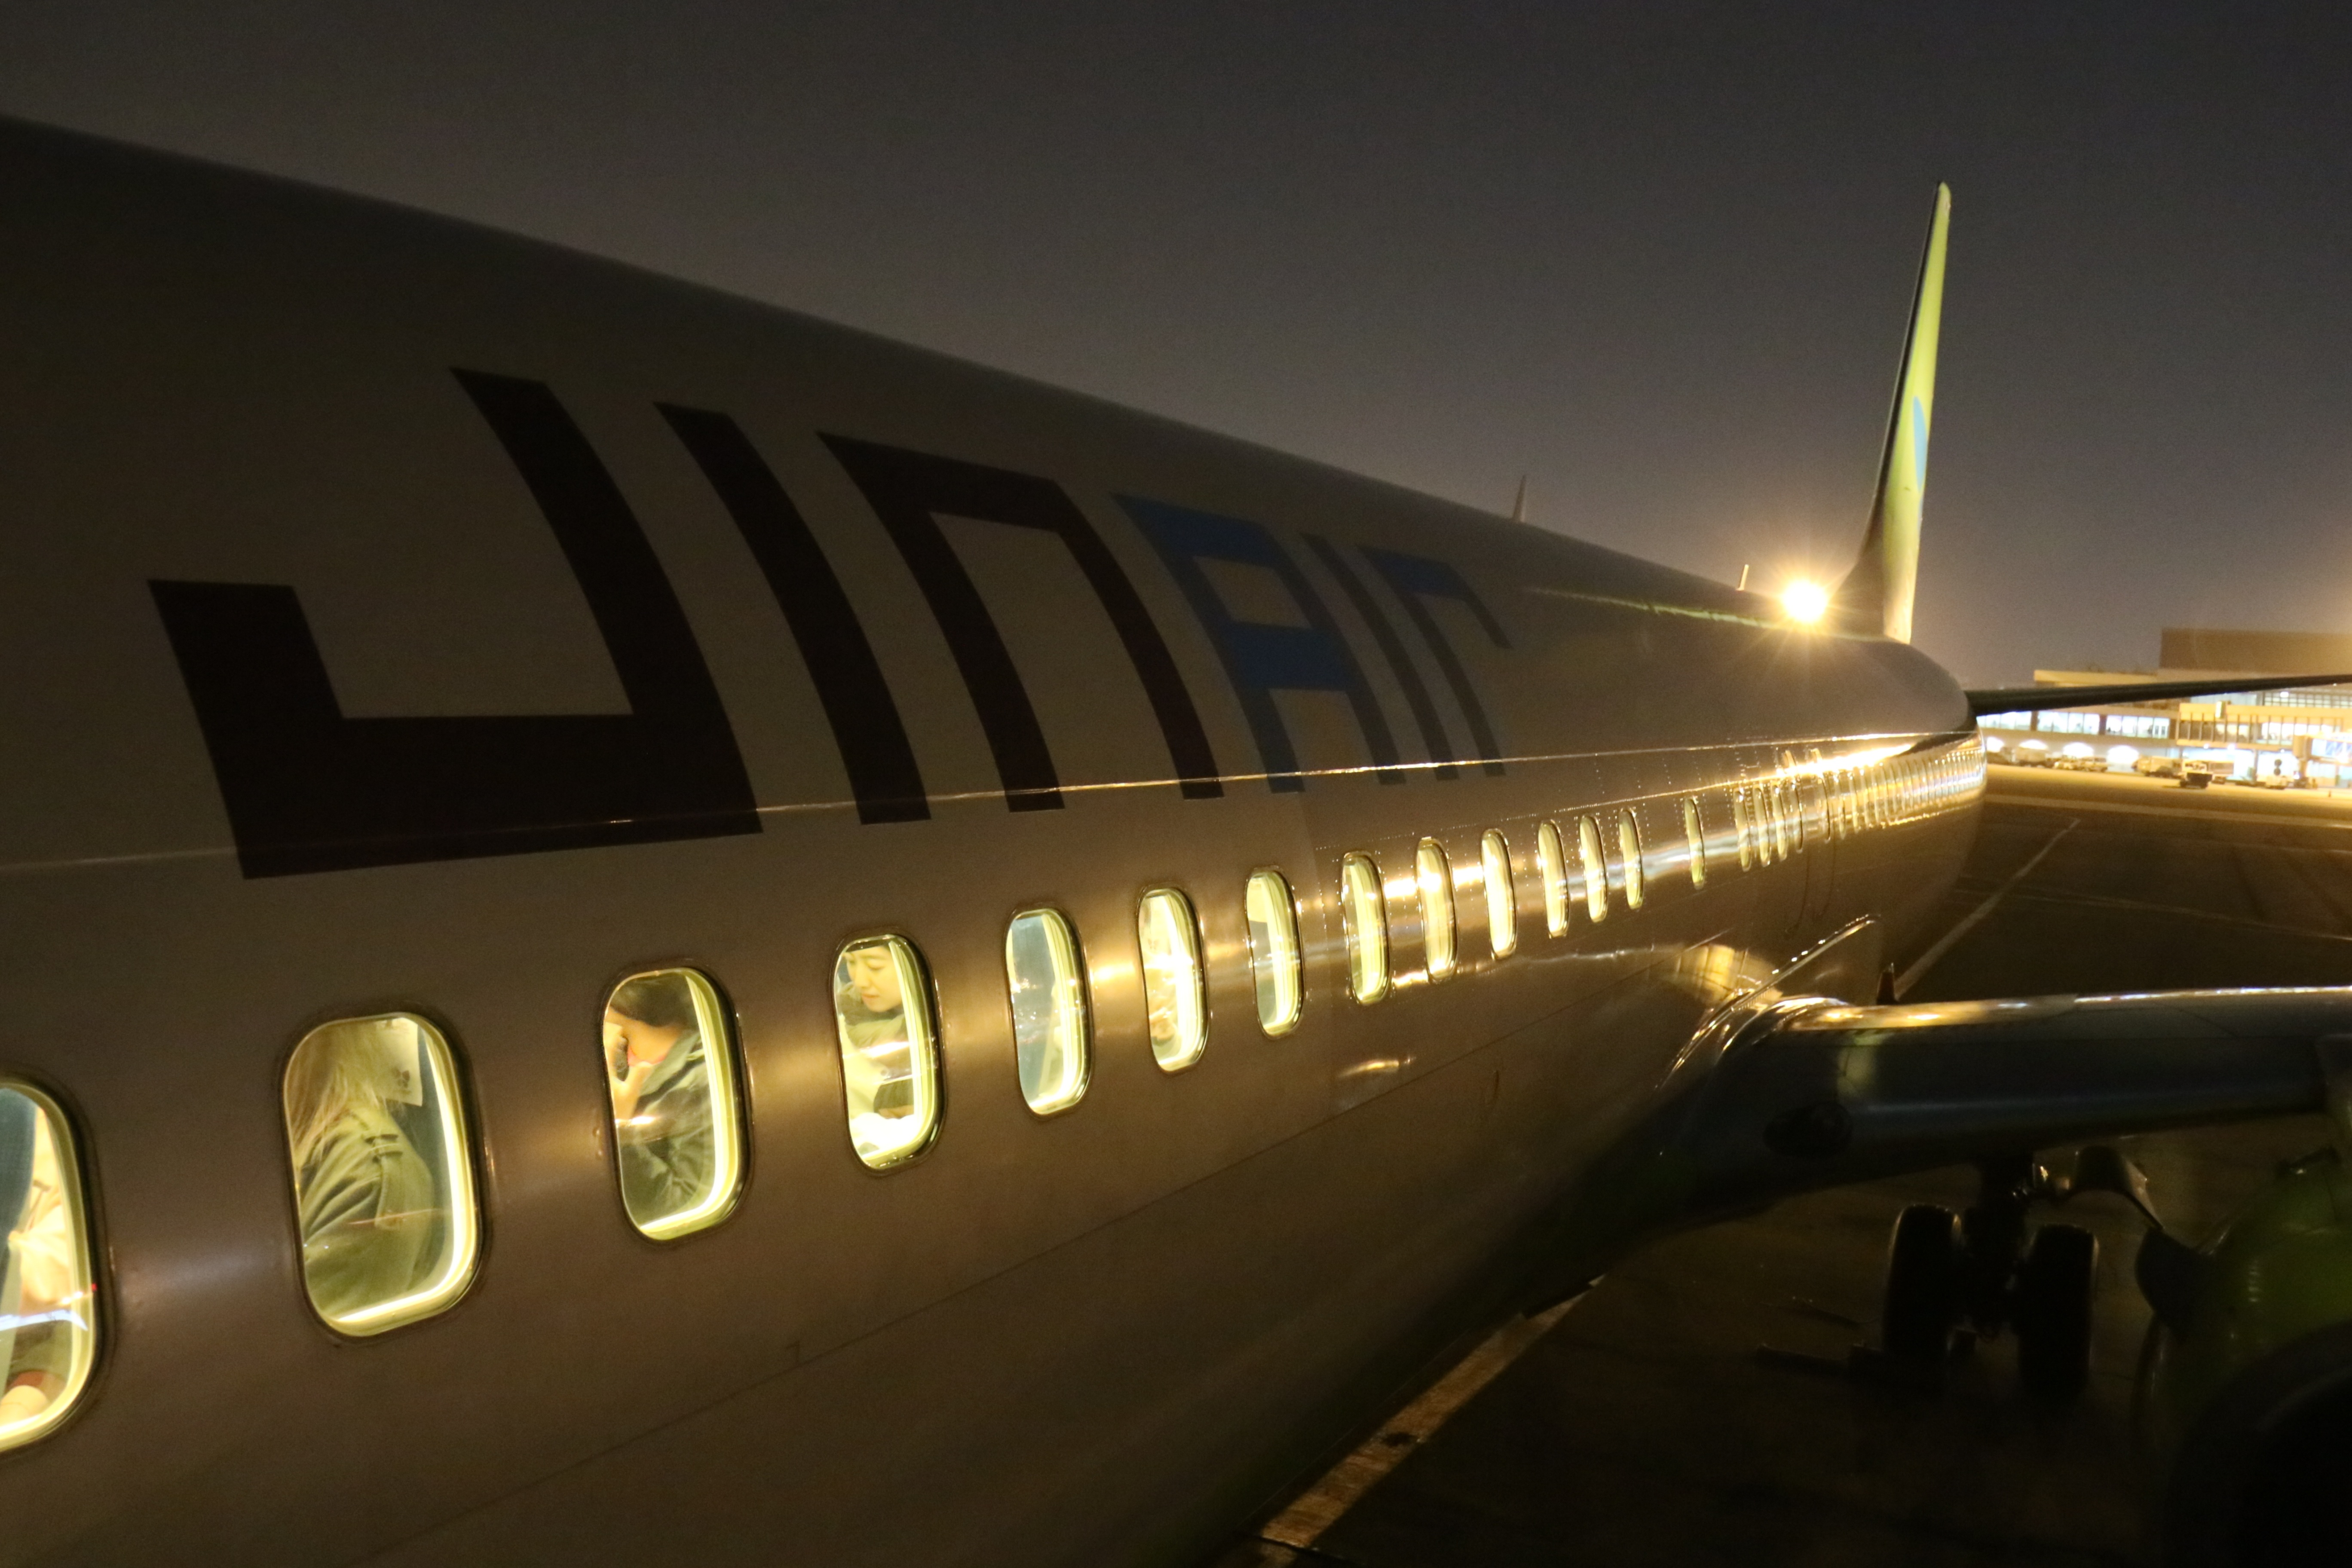
wing, light, night, airport, airplane, plane, aircraft, vehicle, airline, aviation, flight, airliner, jet aircraft, jin air, night plane, atmosphere of earth, narrow body aircraft